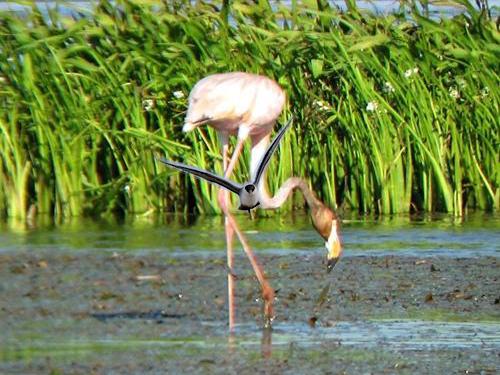
Bird species: Long_tailed_Jaeger
Bird type: waterbird
Background: water